Tokelo Rantie

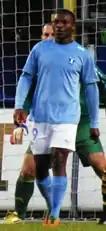

Tokelo Anthony Rantie (born 8 September 1990) is a former South African professional soccer player who played as a striker for the South Africa national team.